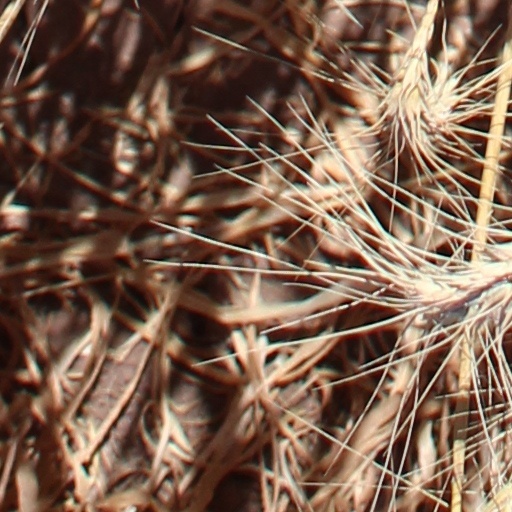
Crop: wheat